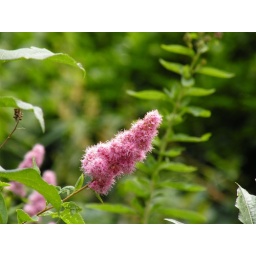
Today I made a short walk in the forest behind my house